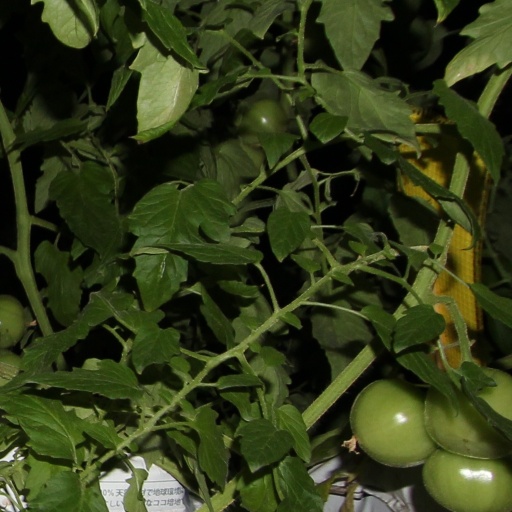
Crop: tomato